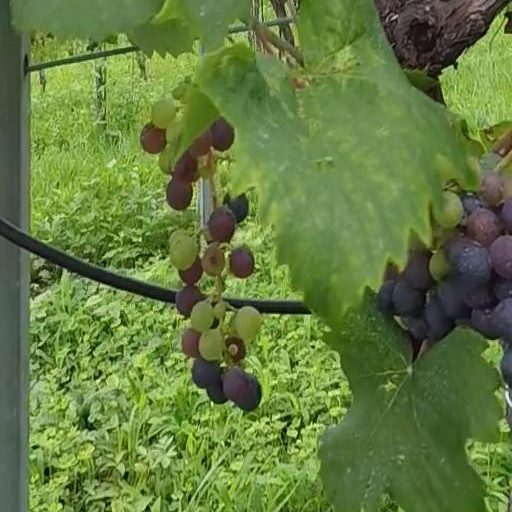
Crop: grape